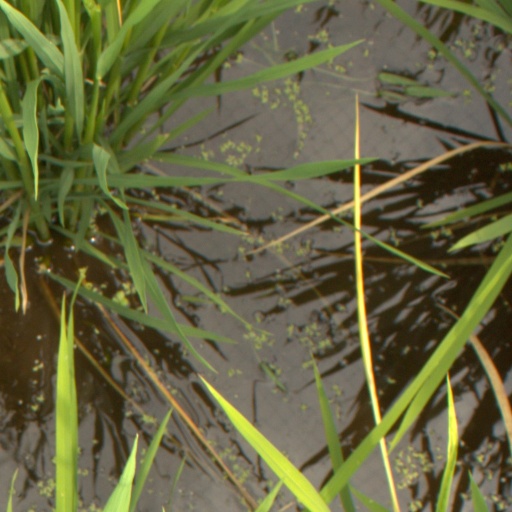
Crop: rice